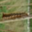
Label: caterpillar